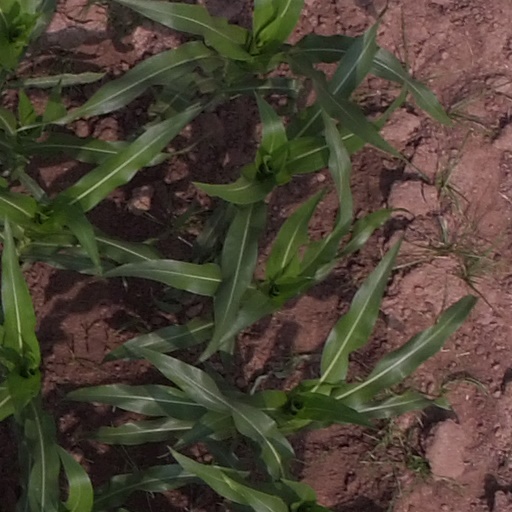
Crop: maize; corn